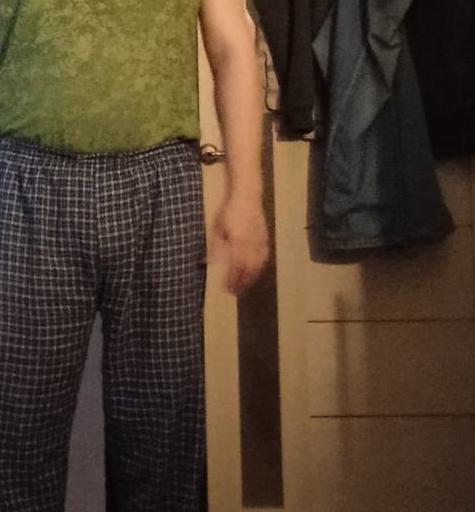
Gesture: no_gesture